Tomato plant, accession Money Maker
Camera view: bottom (45 deg); turntable rotation: 300 degrees
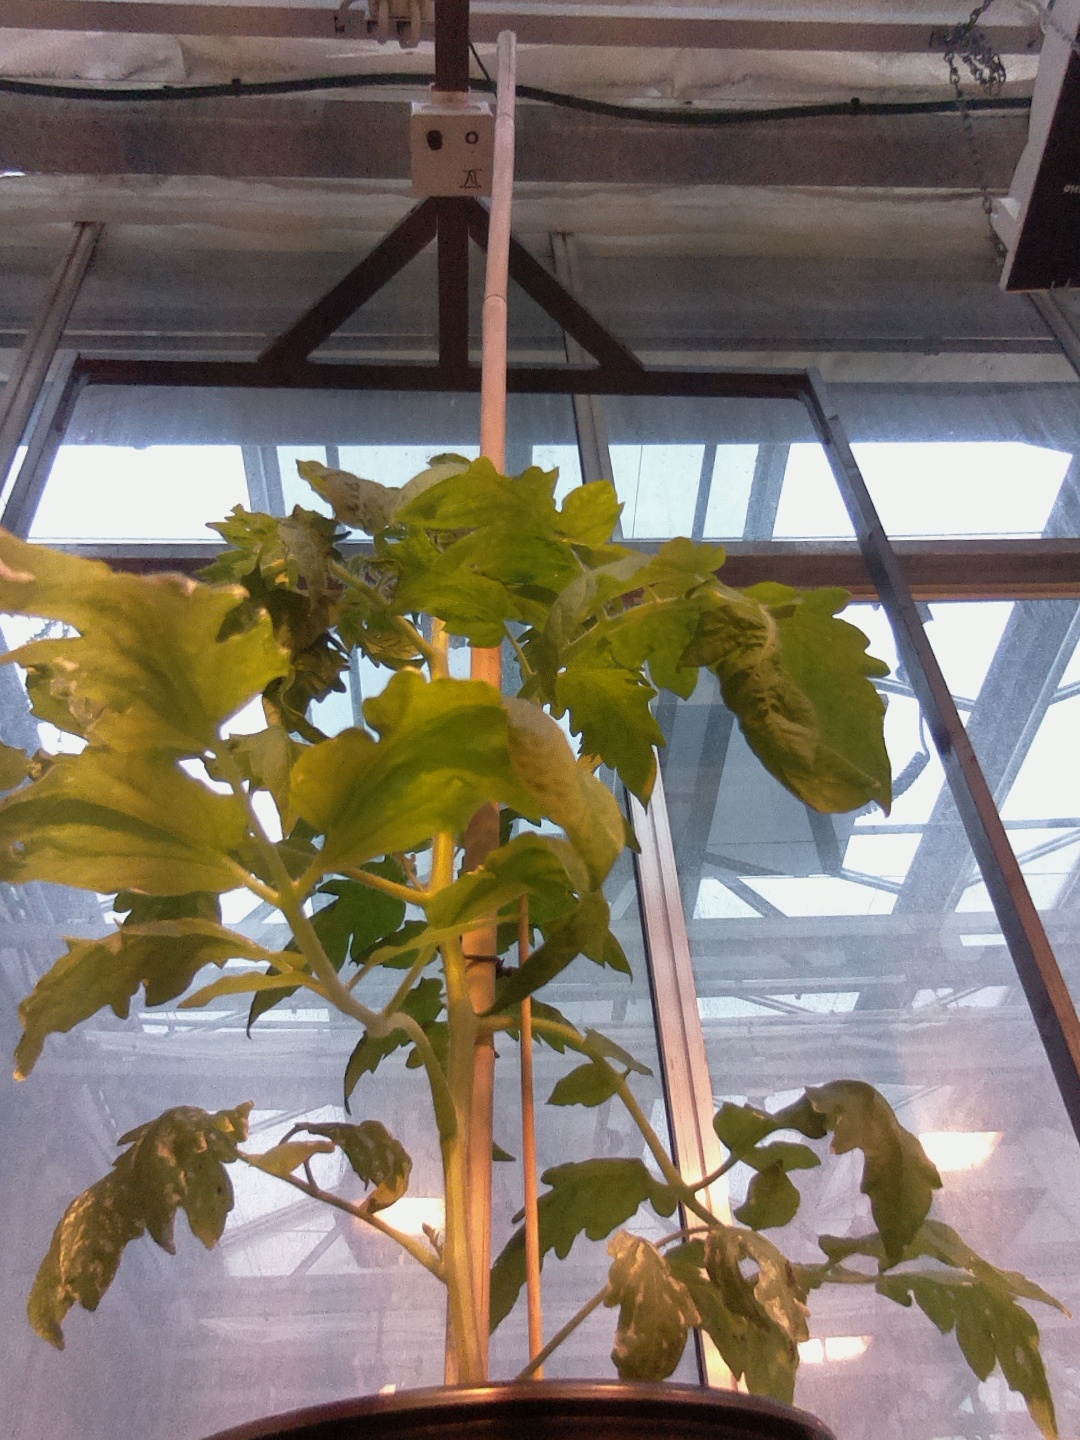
BBCH growth stage 20: First Side shoot start formed